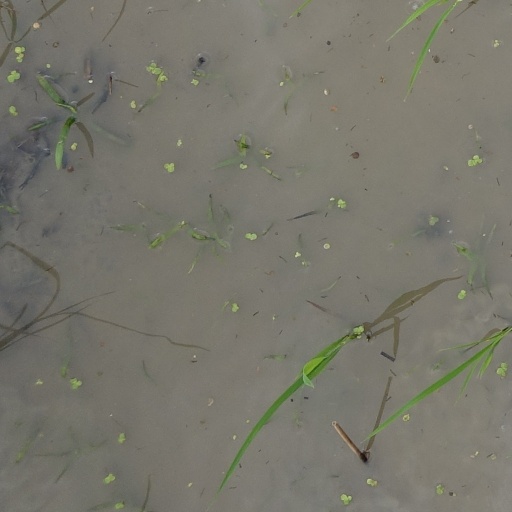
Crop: rice